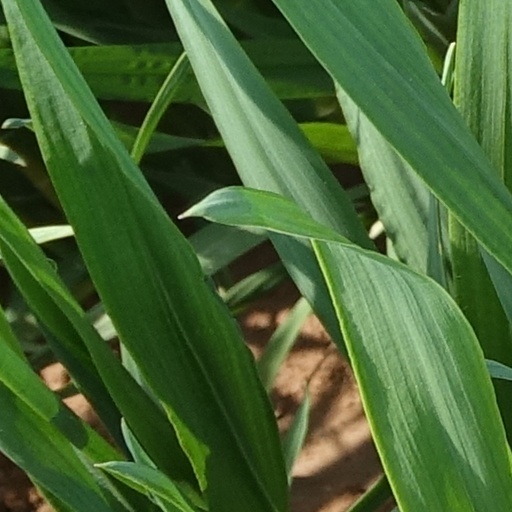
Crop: wheat